Romford

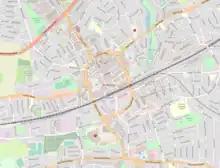
Map of Romford and surrounding area

There was early expansion of 200 cottages in the 1840s in an area known as New Romford that was formerly occupied by an army barracks. To the east of the market place from 1850 middle class suburban housing was constructed with a much larger area of built-over to the south of the railway from 1851 and by 1861 the population had grown to 3790. Through a gradual process of selling off former manors, houses were built radiating from the town in all directions for about a mile, and further significant growth occurred between 1910 and 1911 with the construction of Romford Garden Suburb, which included Raphael Park and Gidea Park railway station. Large sections of land to the north of the town at Collier Row were developed in the interwar period and after World War II, the London County Council built the Harold Hill estate to the north east from 1948 to 1958. The Barrack Ground estate was redeveloped in the early 1960s and the name Waterloo Road estate was applied.